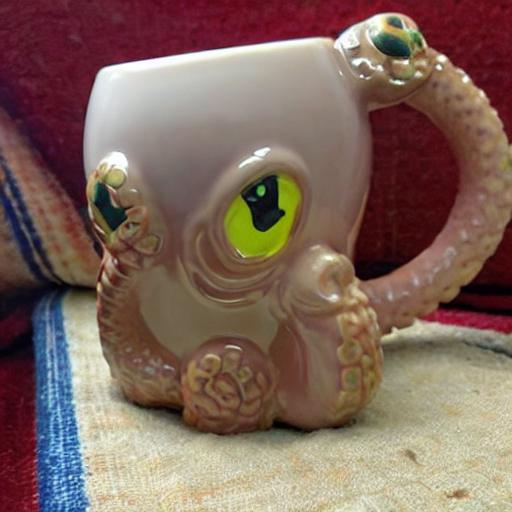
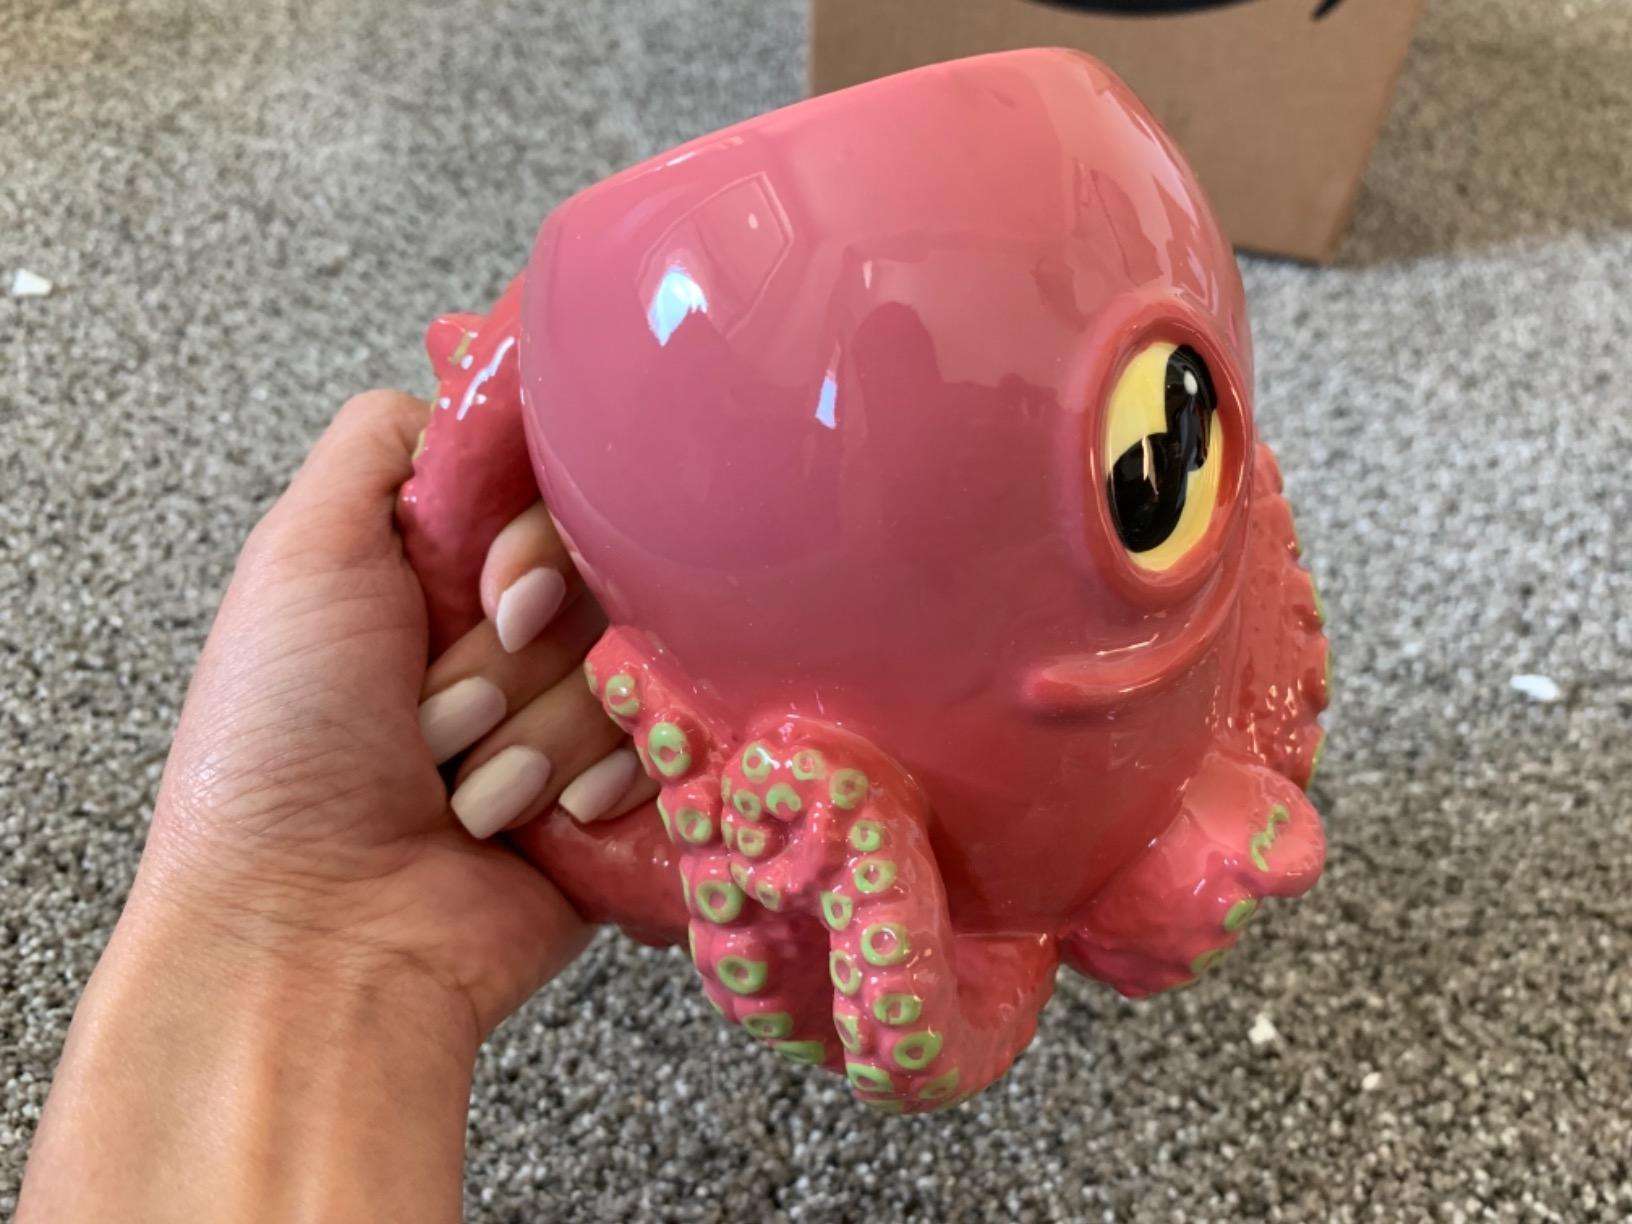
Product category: items_mug
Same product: no